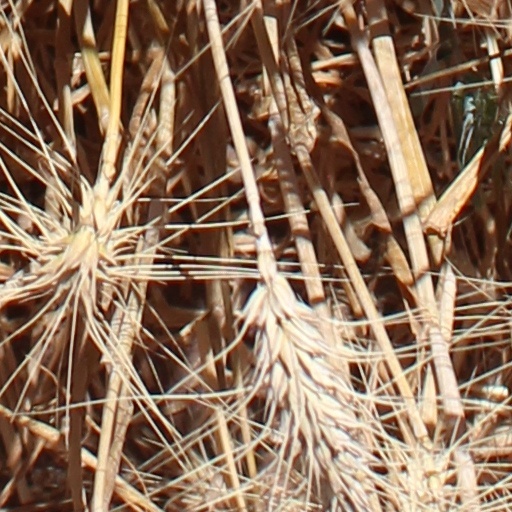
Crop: wheat